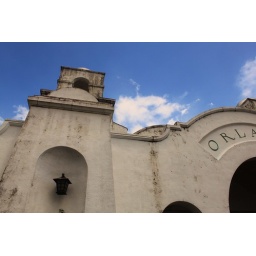
The building at the train station in Orlando, FL.